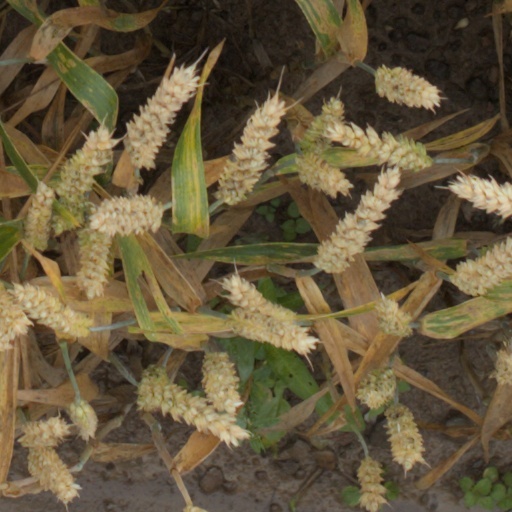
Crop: wheat